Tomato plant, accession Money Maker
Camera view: vertical (180 deg); turntable rotation: 180 degrees
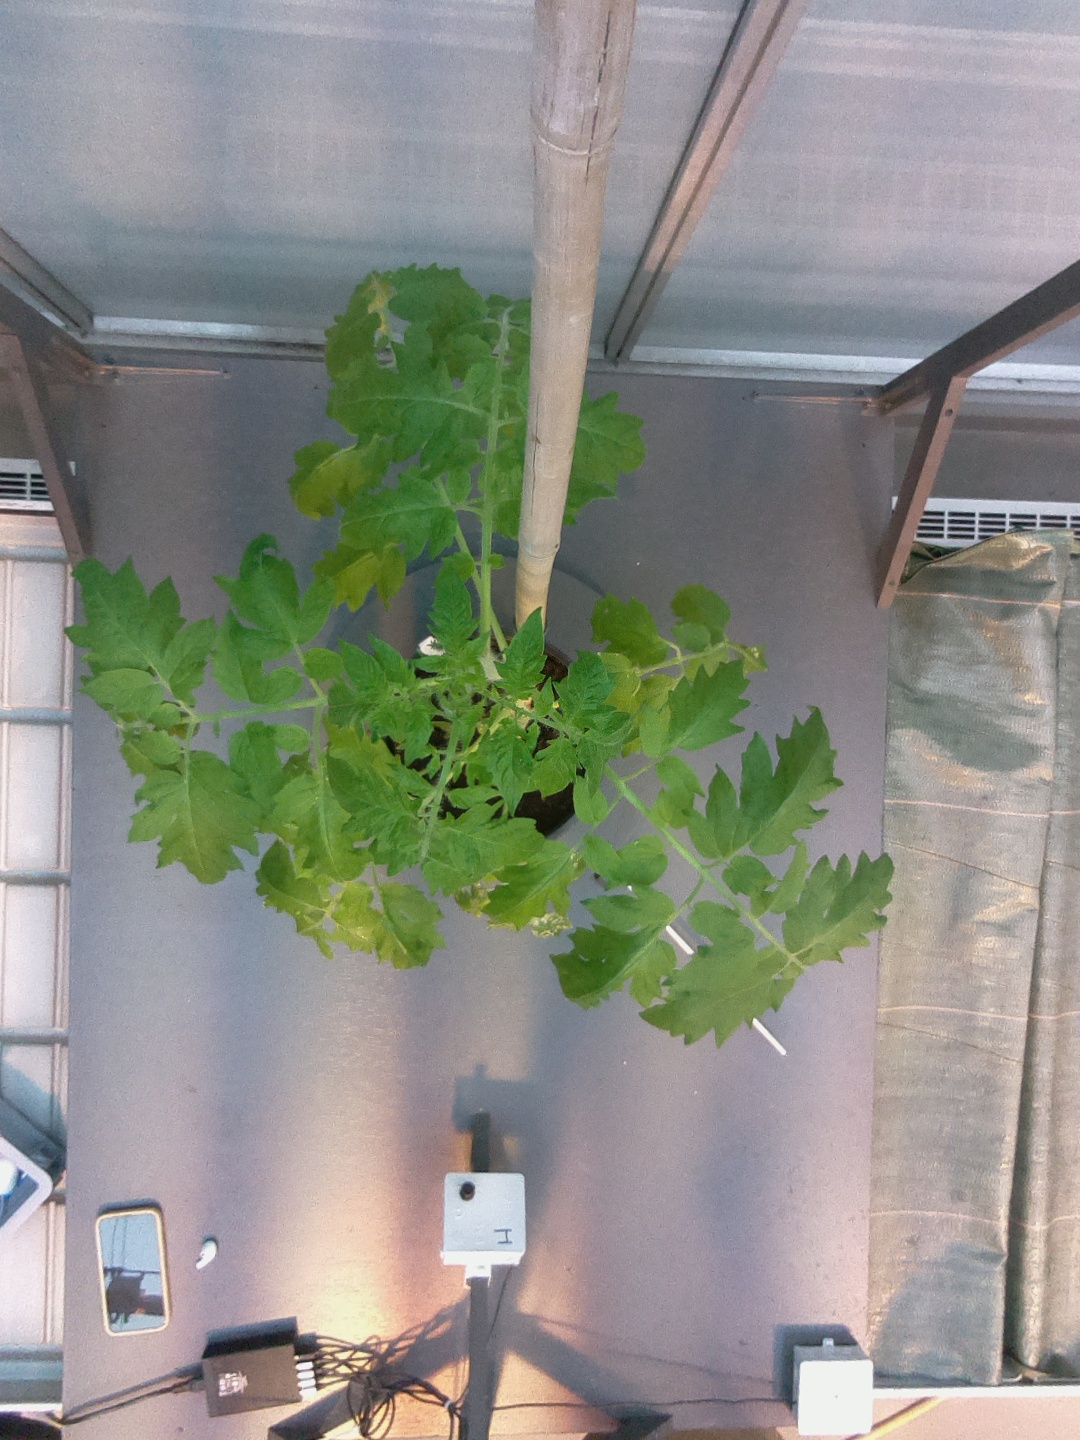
BBCH growth stage 54: 4 inflorescences visible